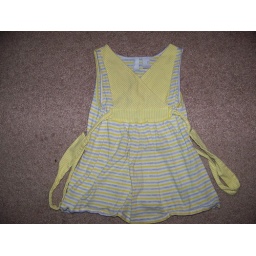
Old Navy yellow/gray striped criss cross tank with tie back. Much cuter in person! Size XS (5). $3